John Sepulvado

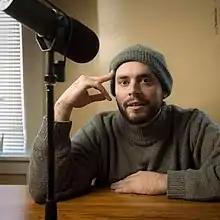
Sepulvado, an American public radio journalist and host of KQED's California Morning Report

John Sepulvado (born February 26, 1979) is a former U.S. public radio journalist and is former host of the California Morning Report on KQED.